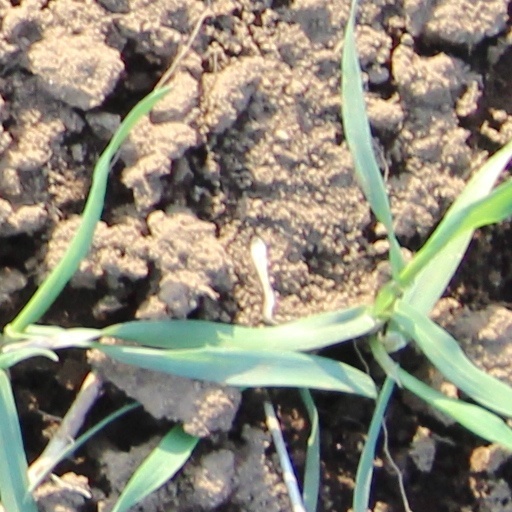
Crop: wheat